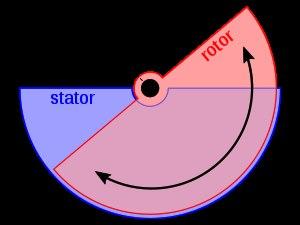
Le condensateur est un composant électronique élémentaire, constitué de deux armatures conductrices en influence totale et séparées par un isolant polarisable. Sa propriété principale est de pouvoir stocker des charges électriques opposées sur ses armatures. La valeur absolue de ces charges est proportionnelle à la valeur absolue de la tension qui lui est appliquée.